Khudadat bey Malik-Aslanov

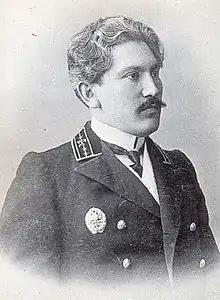

Khudadat bey Agha bey oghlu Malik-Aslanov (April 1879 – 23 July 1935) was an Azerbaijani engineer, politician and university professor.